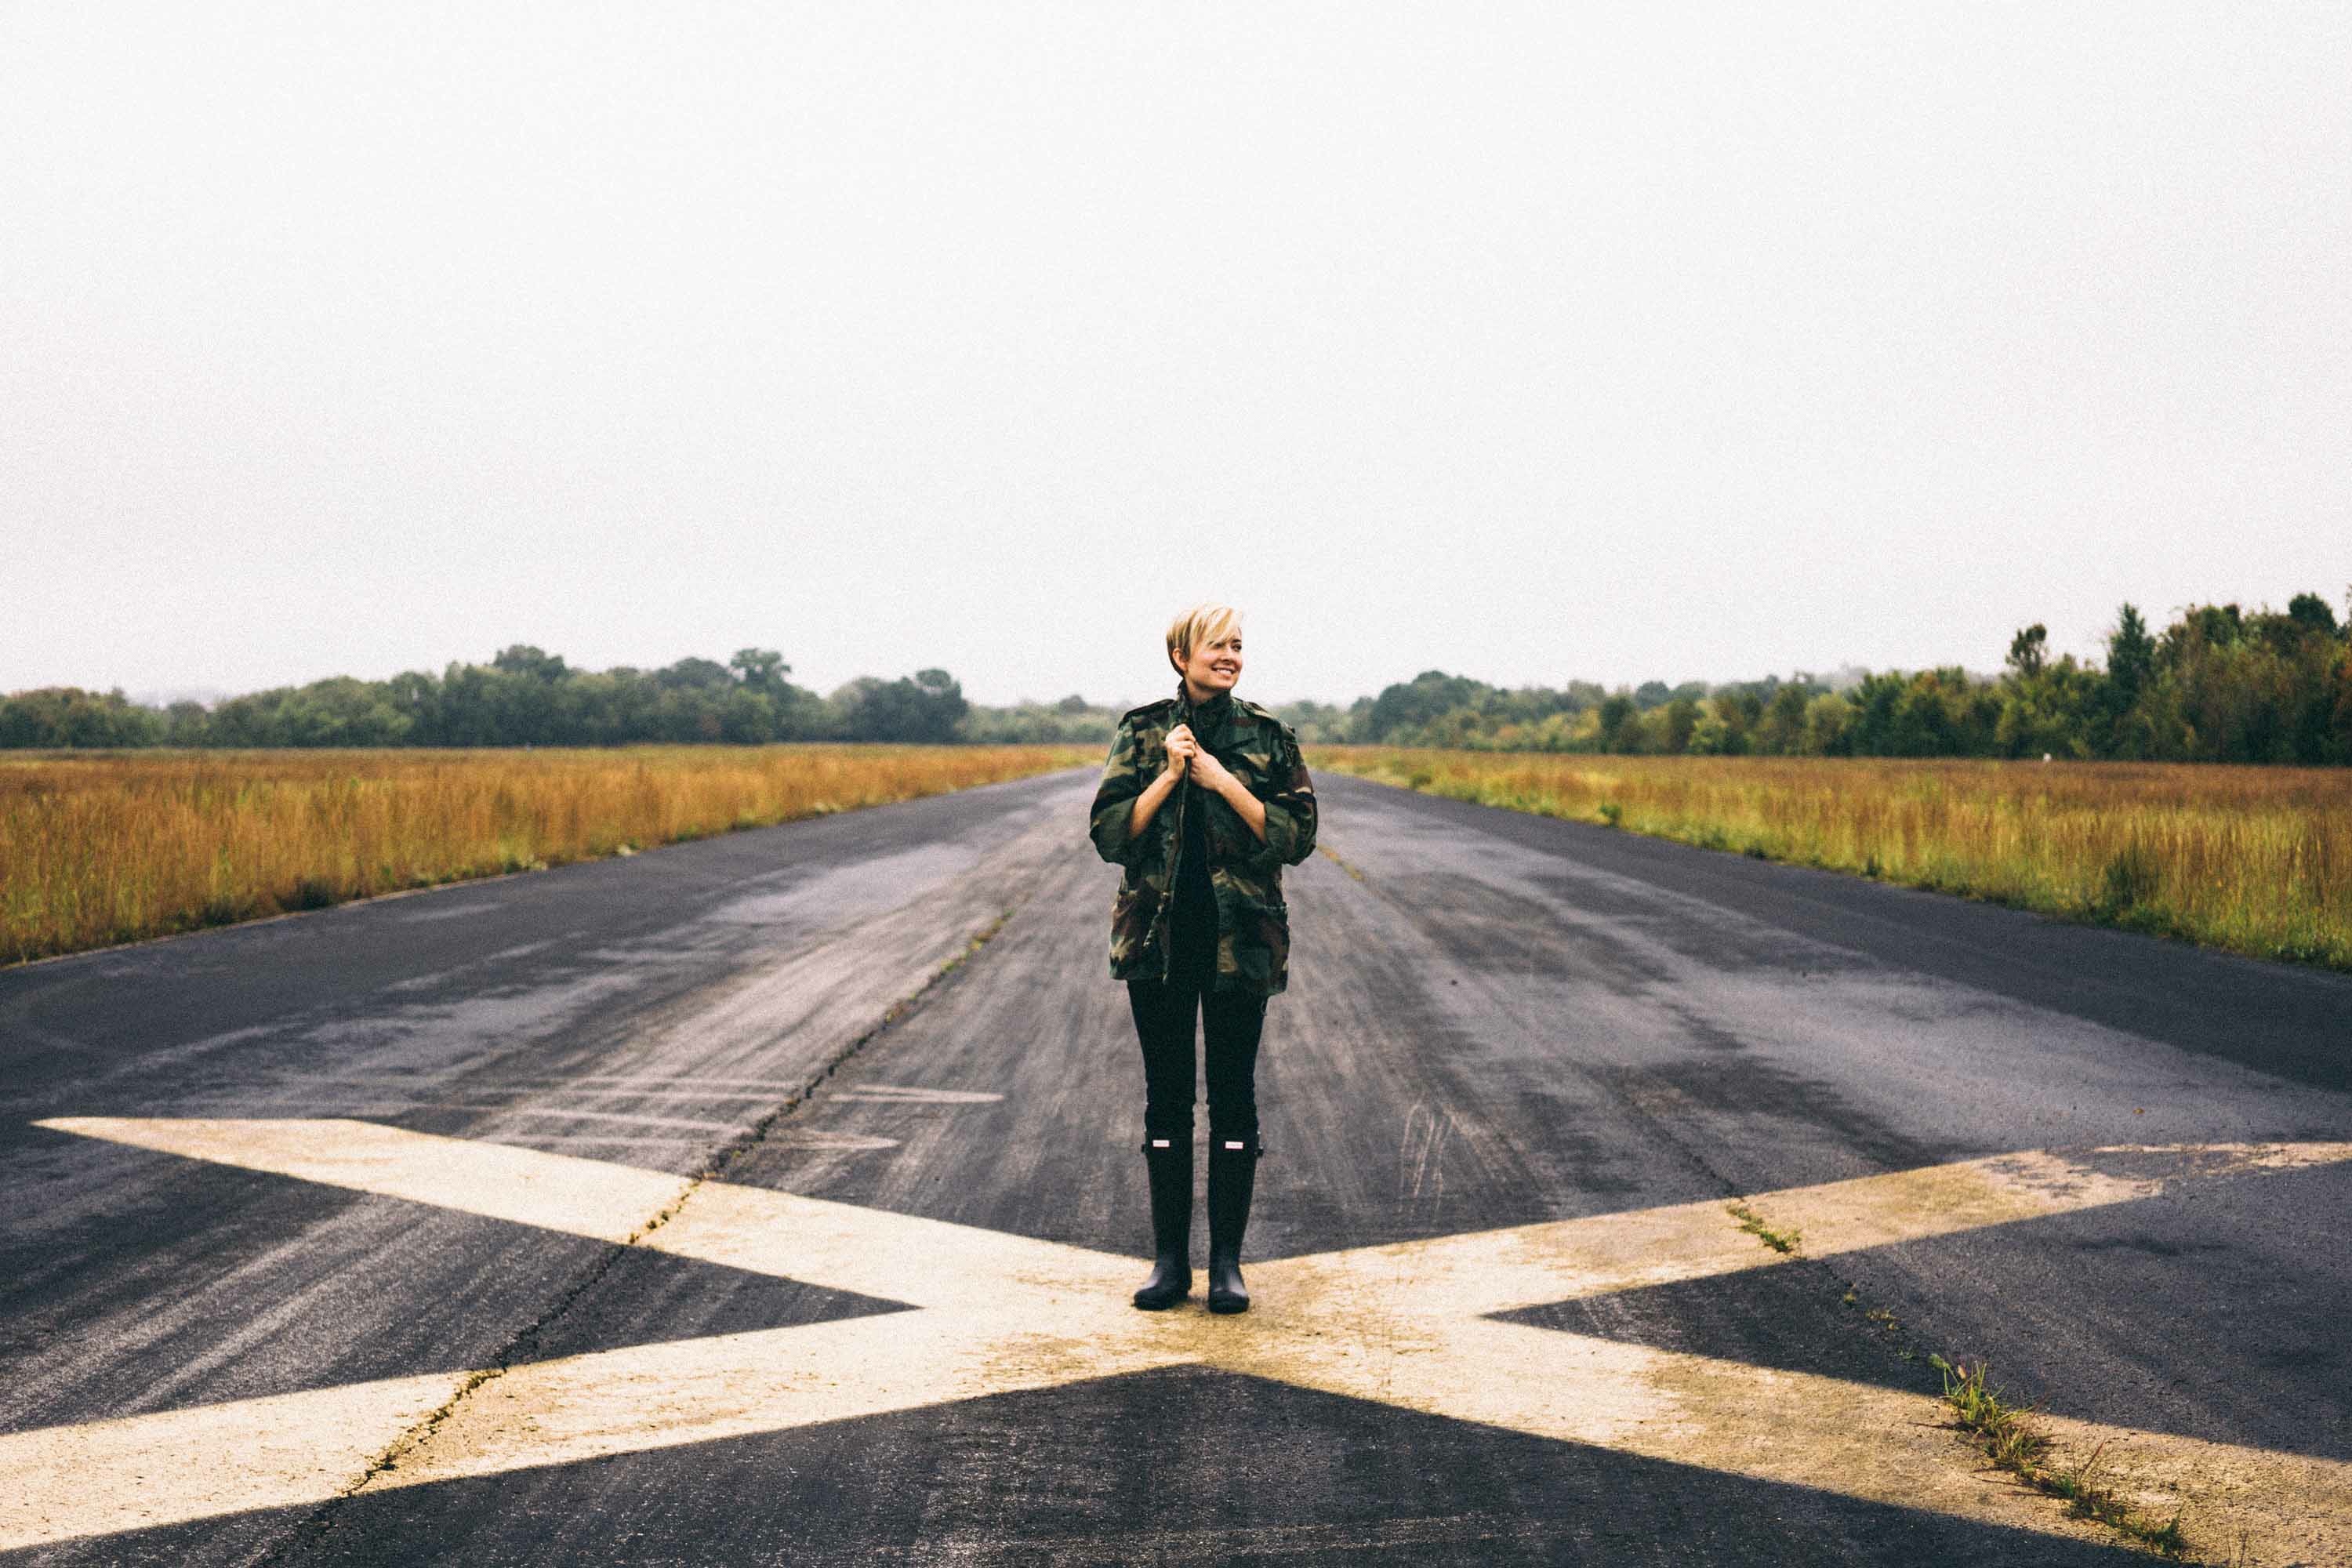
woman, road, asphalt, lane, smile, camoflauge, infrastructure, runway, airfield